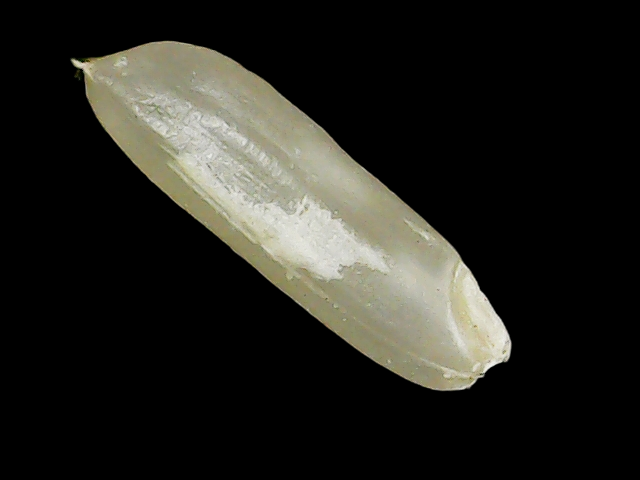
Rice variety: Binadhan11